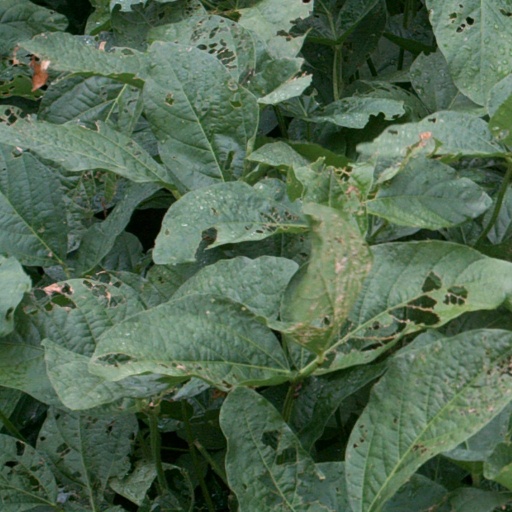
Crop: soybean